Albatros C.IV

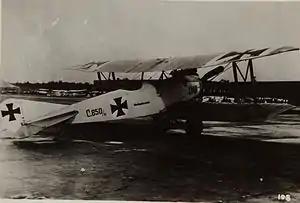
Albatros C.IV

The Albatros C.IV, (Company post-war designation L.12). was a German military reconnaissance aircraft built in the autumn of 1915 by Albatros Flugzeugwerke. It was a single-engined biplane, and was based on the Albatros C.III, with which it shared many parts. It was eventually abandoned, in favour of the C.V.